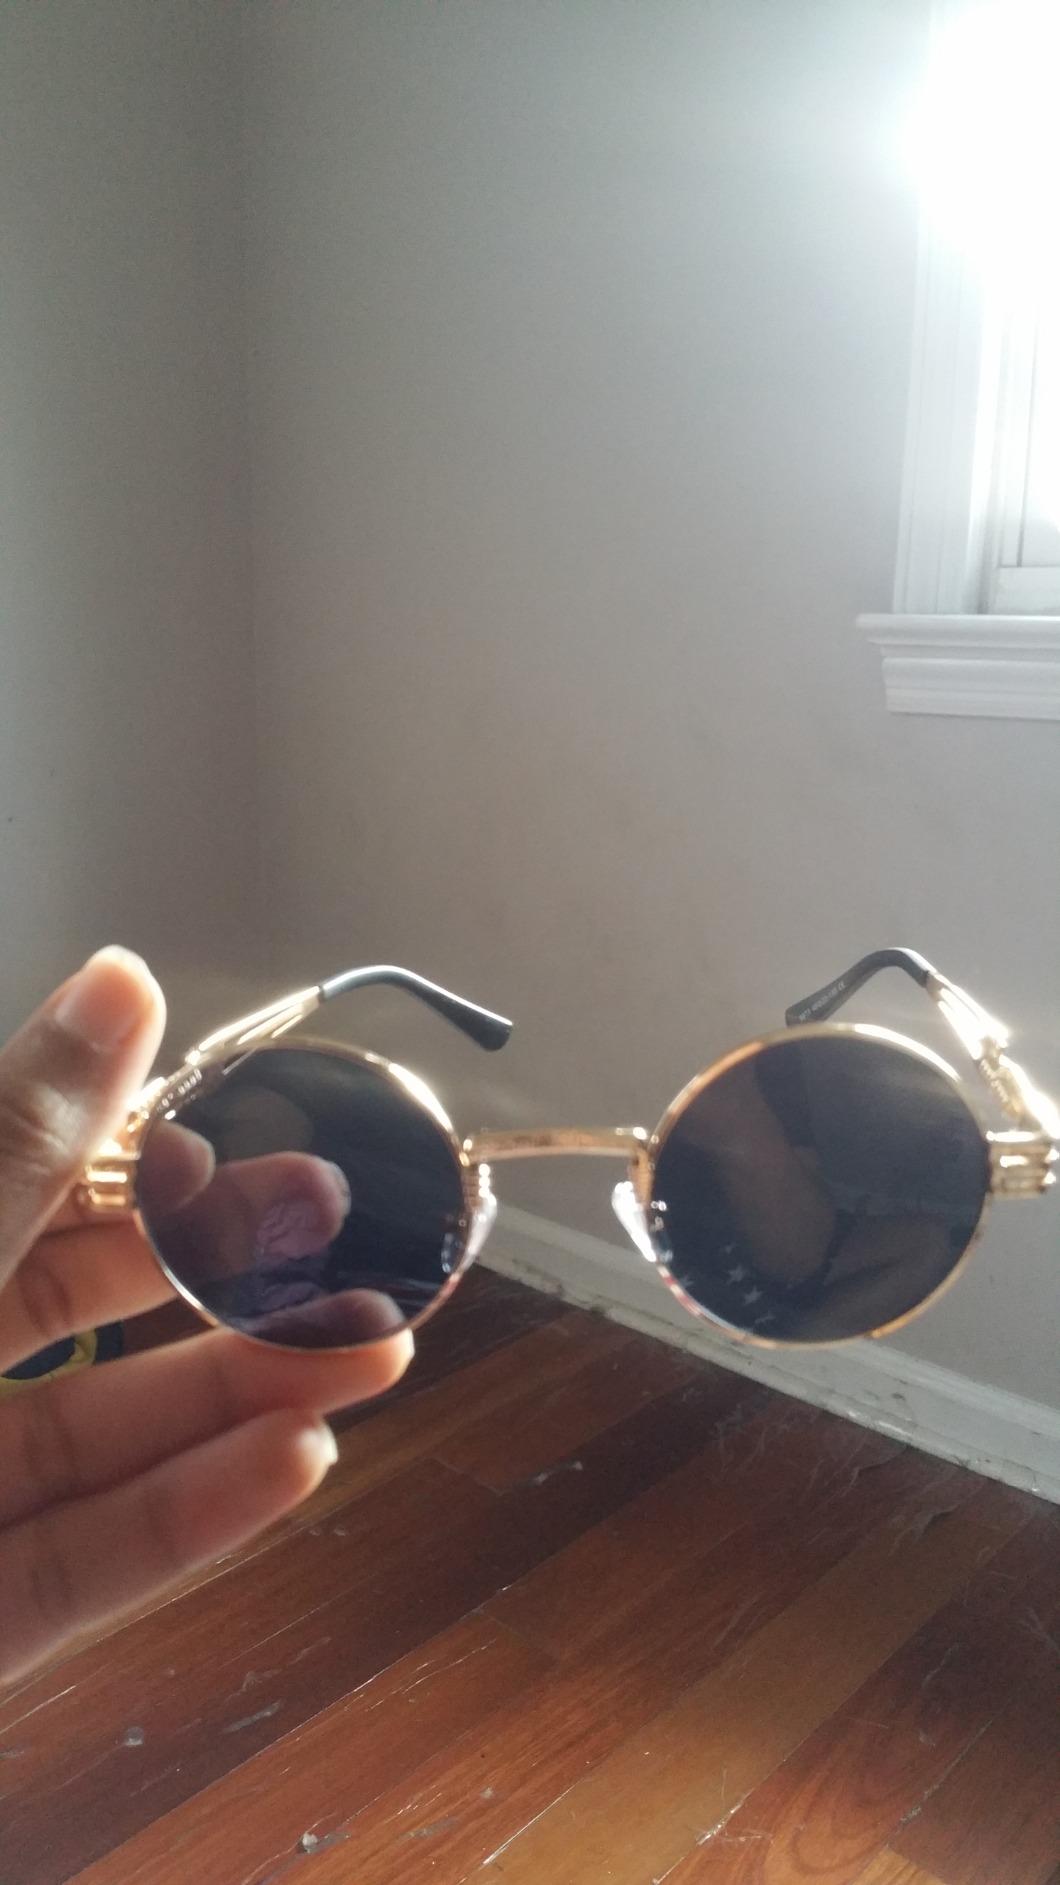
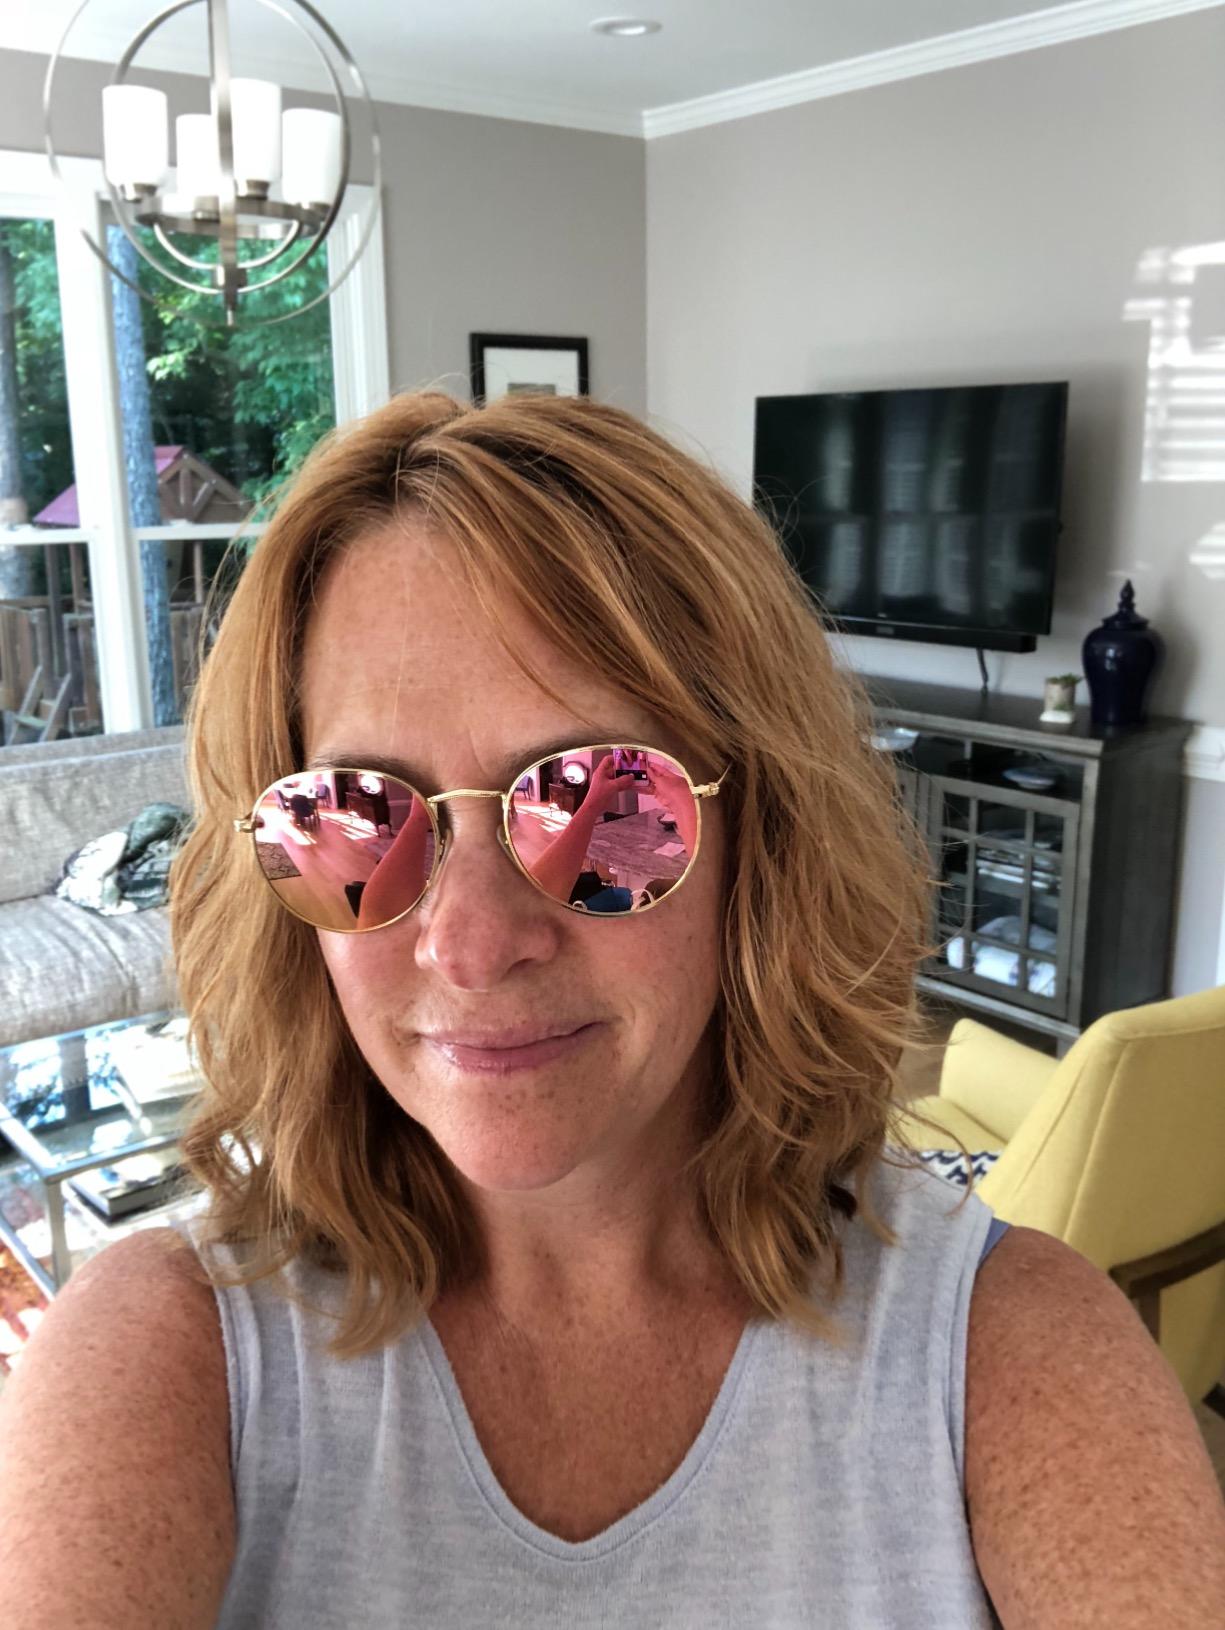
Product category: accessories_sunglasses
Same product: no